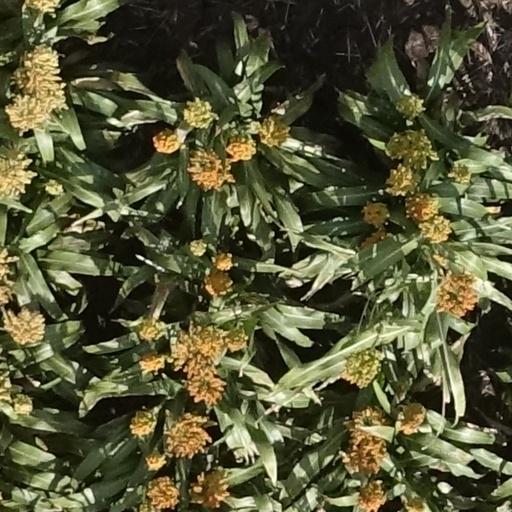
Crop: sorghum